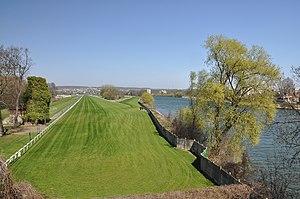
Hippodrome de Maisons-Laffitte dans les Yvelines en France. Cet hippodrome fut inauguré en 1878, sa ligne droite de 2300 m est la plus longue d'Europe.
L'hippodrome de Maisons-Laffitte est un champ de courses hippiques situé à Maisons-Laffitte, dans le département français des Yvelines.
Cet article recense les sites protégés des Yvelines, en France.